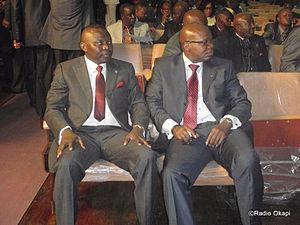
Thomas Luhaka Losenjola est un homme politique de la République démocratique du Congo, né le 18 novembre 1964 à Kindu. Il est successivement député, président de l’Assemblée nationale et vice-premier ministre.